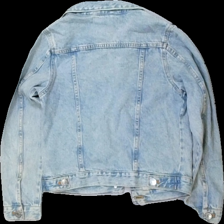
View: back
Type: Jacket
Category: Children
Brand: Cubus
Colors: Blue
Material: 100% cotton
Cut: Regular
Size: 146
Season: Summer
Trend: Denim
Stains: Major
Damage: fläck arm
Damage location: bottom right
Damage 2: fläck arm
Damage 2 location: bottom left
Damage 3 location: top right
Price range: <50
Recommended usage: Export
Description: blå jeans jacka, gul längst ner på armarna